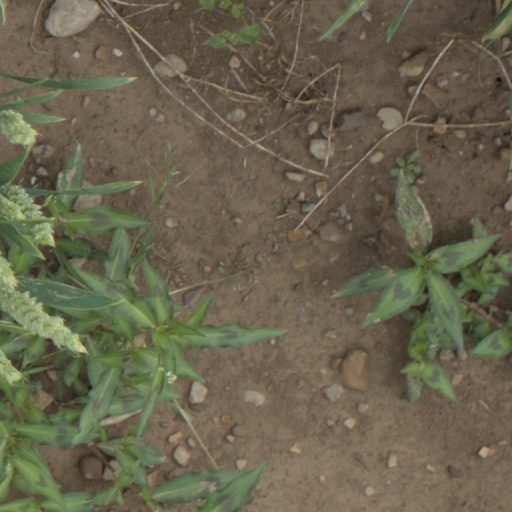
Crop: wheat